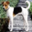
Label: dog